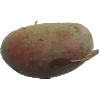
Label: Potato Red 1